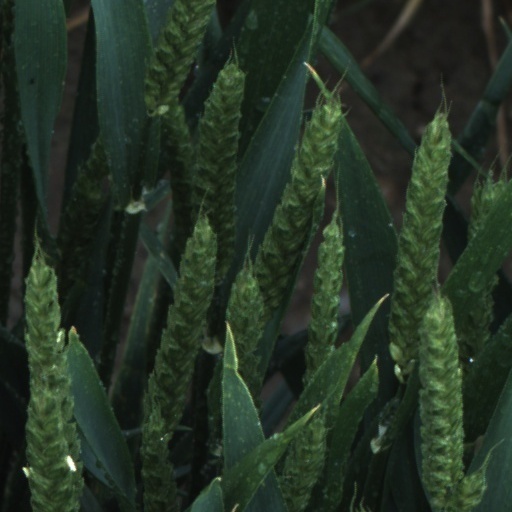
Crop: wheat